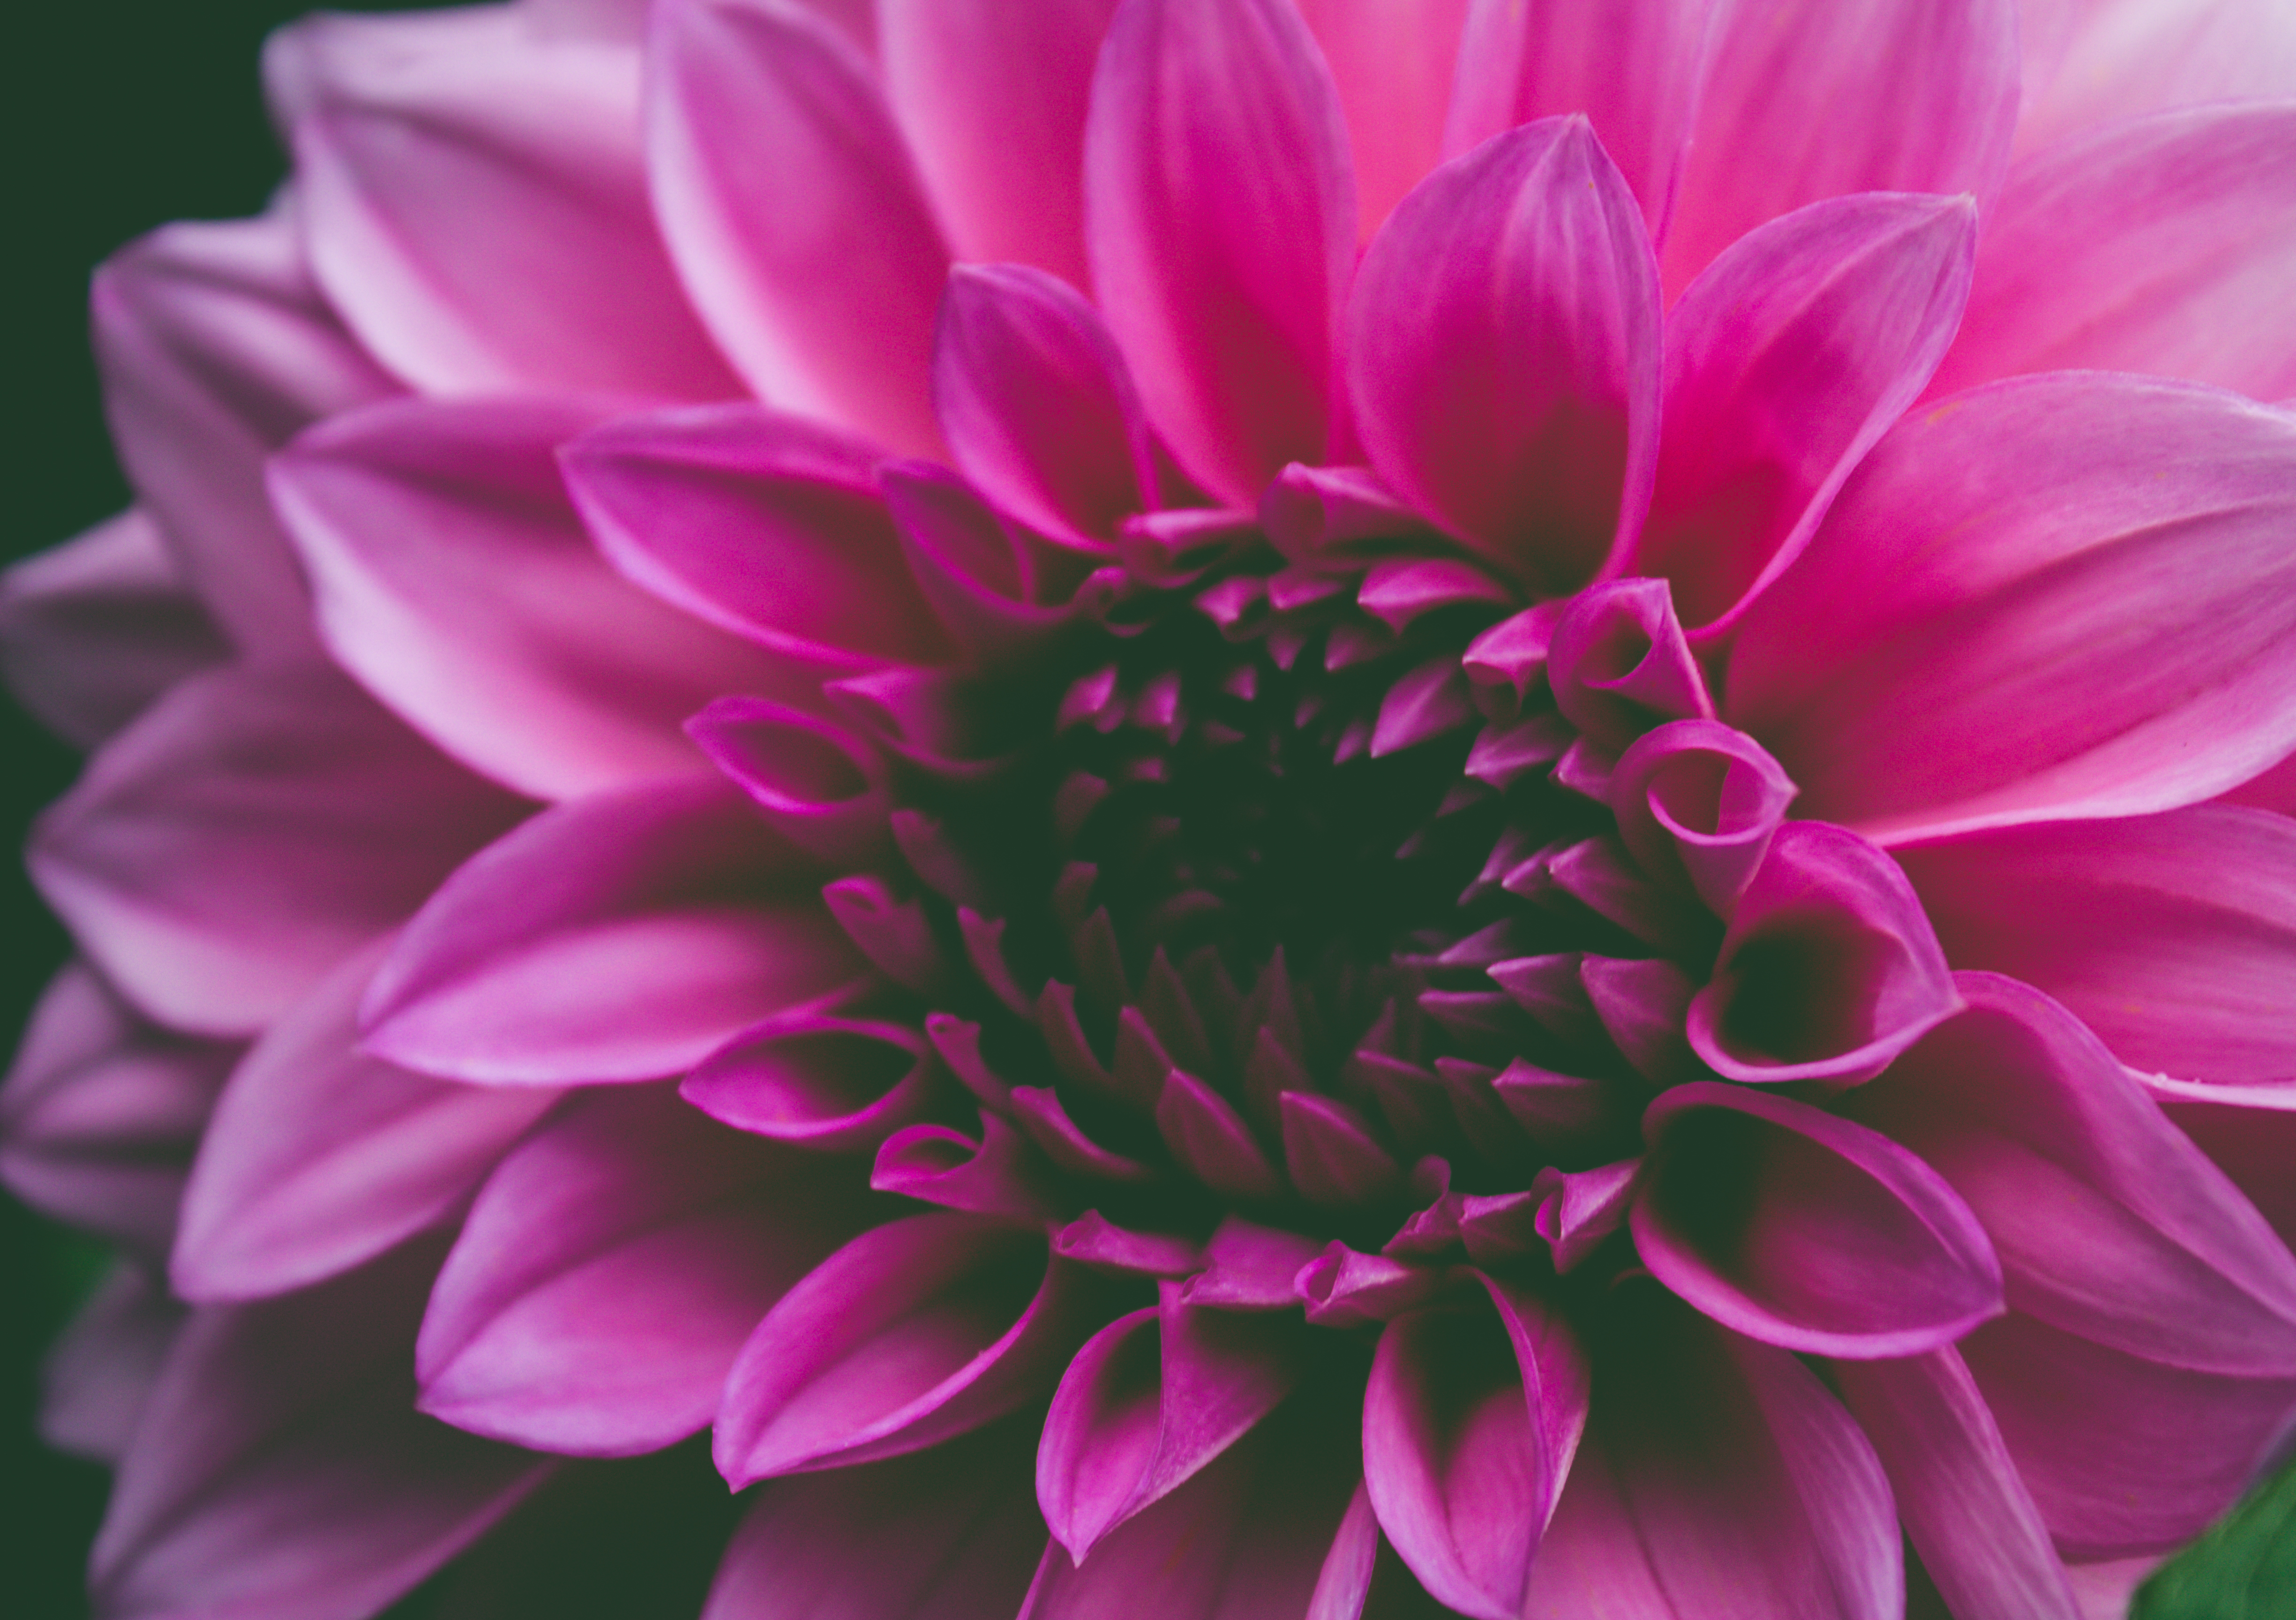
abstract, background, beautiful, beauty, black, bloom, blooming, blossom, bright, close, close up, close up flower, closeup, color, colorful, decorative, detail, flora, floral, flower, flower background, flower petals, fragrant flower, fresh, garden, green, head, holiday, isolated, light, love, macro, natural, nature, pattern, petal, pink, pink flower petals, plant, season, single, spring, summer, texture, top, view, wallpaper, white, flowering plant, purple, dahlia, magenta, macro photography, daisy family, annual plant, chrysanths, plant stem, computer wallpaper